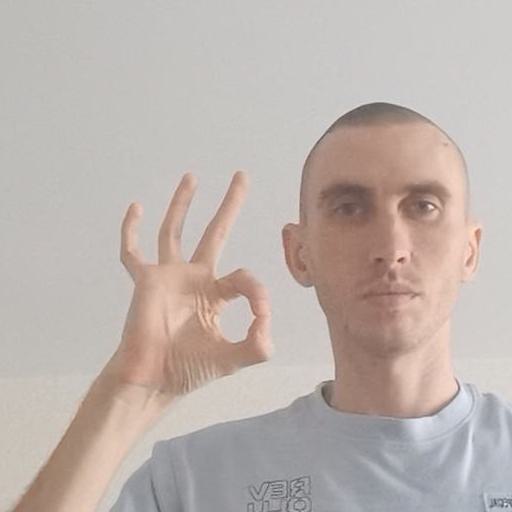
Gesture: ok